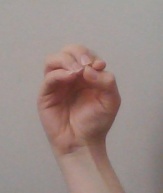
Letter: ha